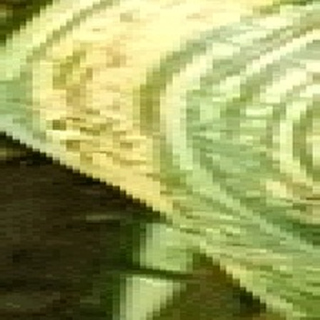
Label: wheat_yellow_rust